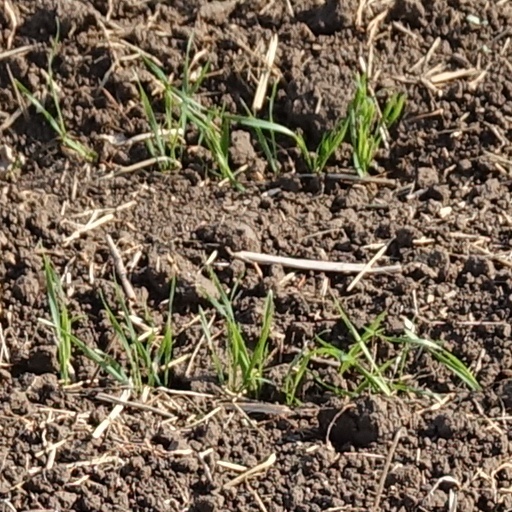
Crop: wheat